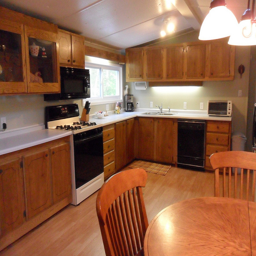
A very nice looking western style kitchen in a house.
A very pretty kitchen with a wooden dining table.
A kitchen that has wooden floors and wooden cabinets.
A kitchen full of kitchen accessories and furniture.
A picture of a large eat in kitchen with dark wood cabinets.